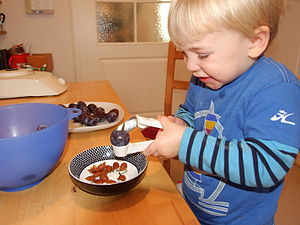
Kernefjerner
En kernefjerner er et køkkenredskab, som er beregnet til hurtig og smidig fjernelse af små kerner i blommer, mirabeller, kirsebær og lignende frugter.